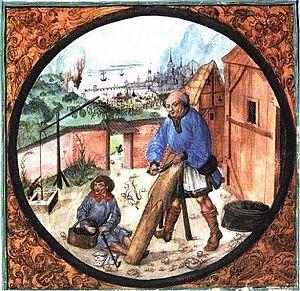
Le Codex de Balthasar Behem est un recueil de manuscrit réalisé par Balthasar Behem lui-même en 1505.